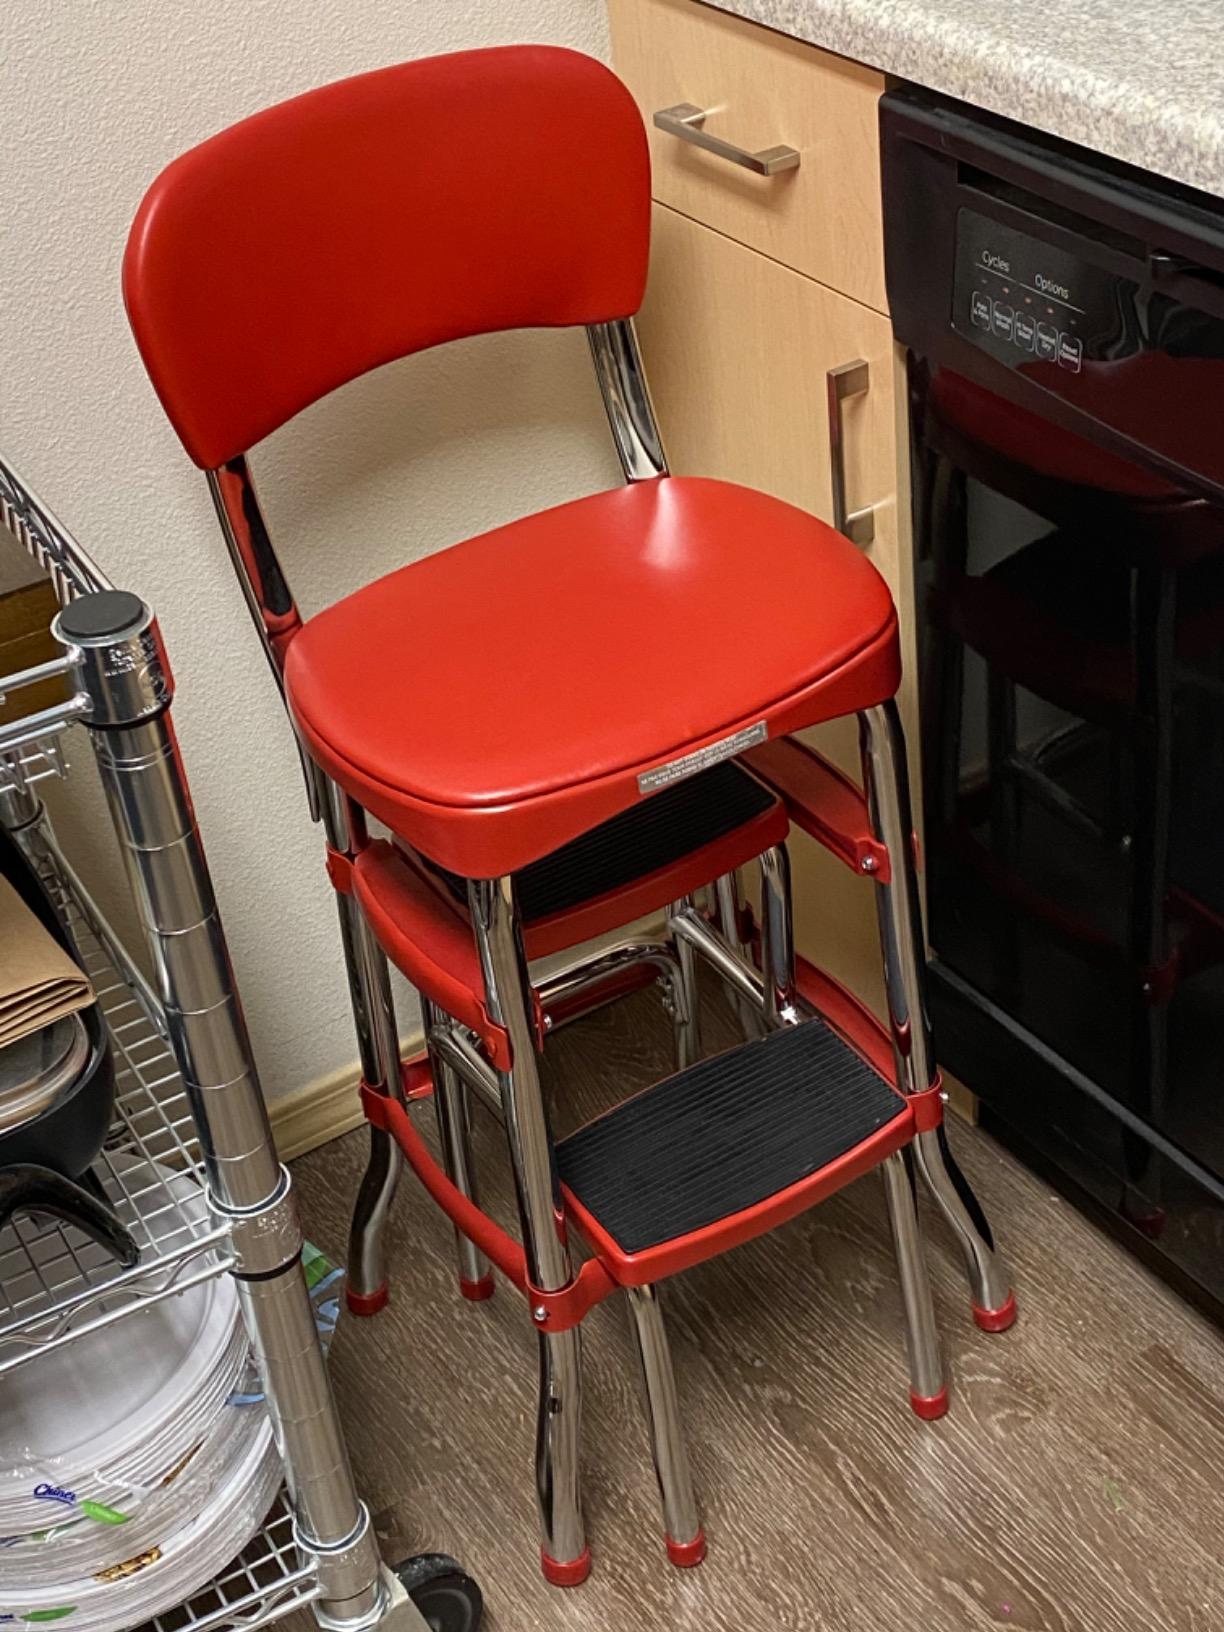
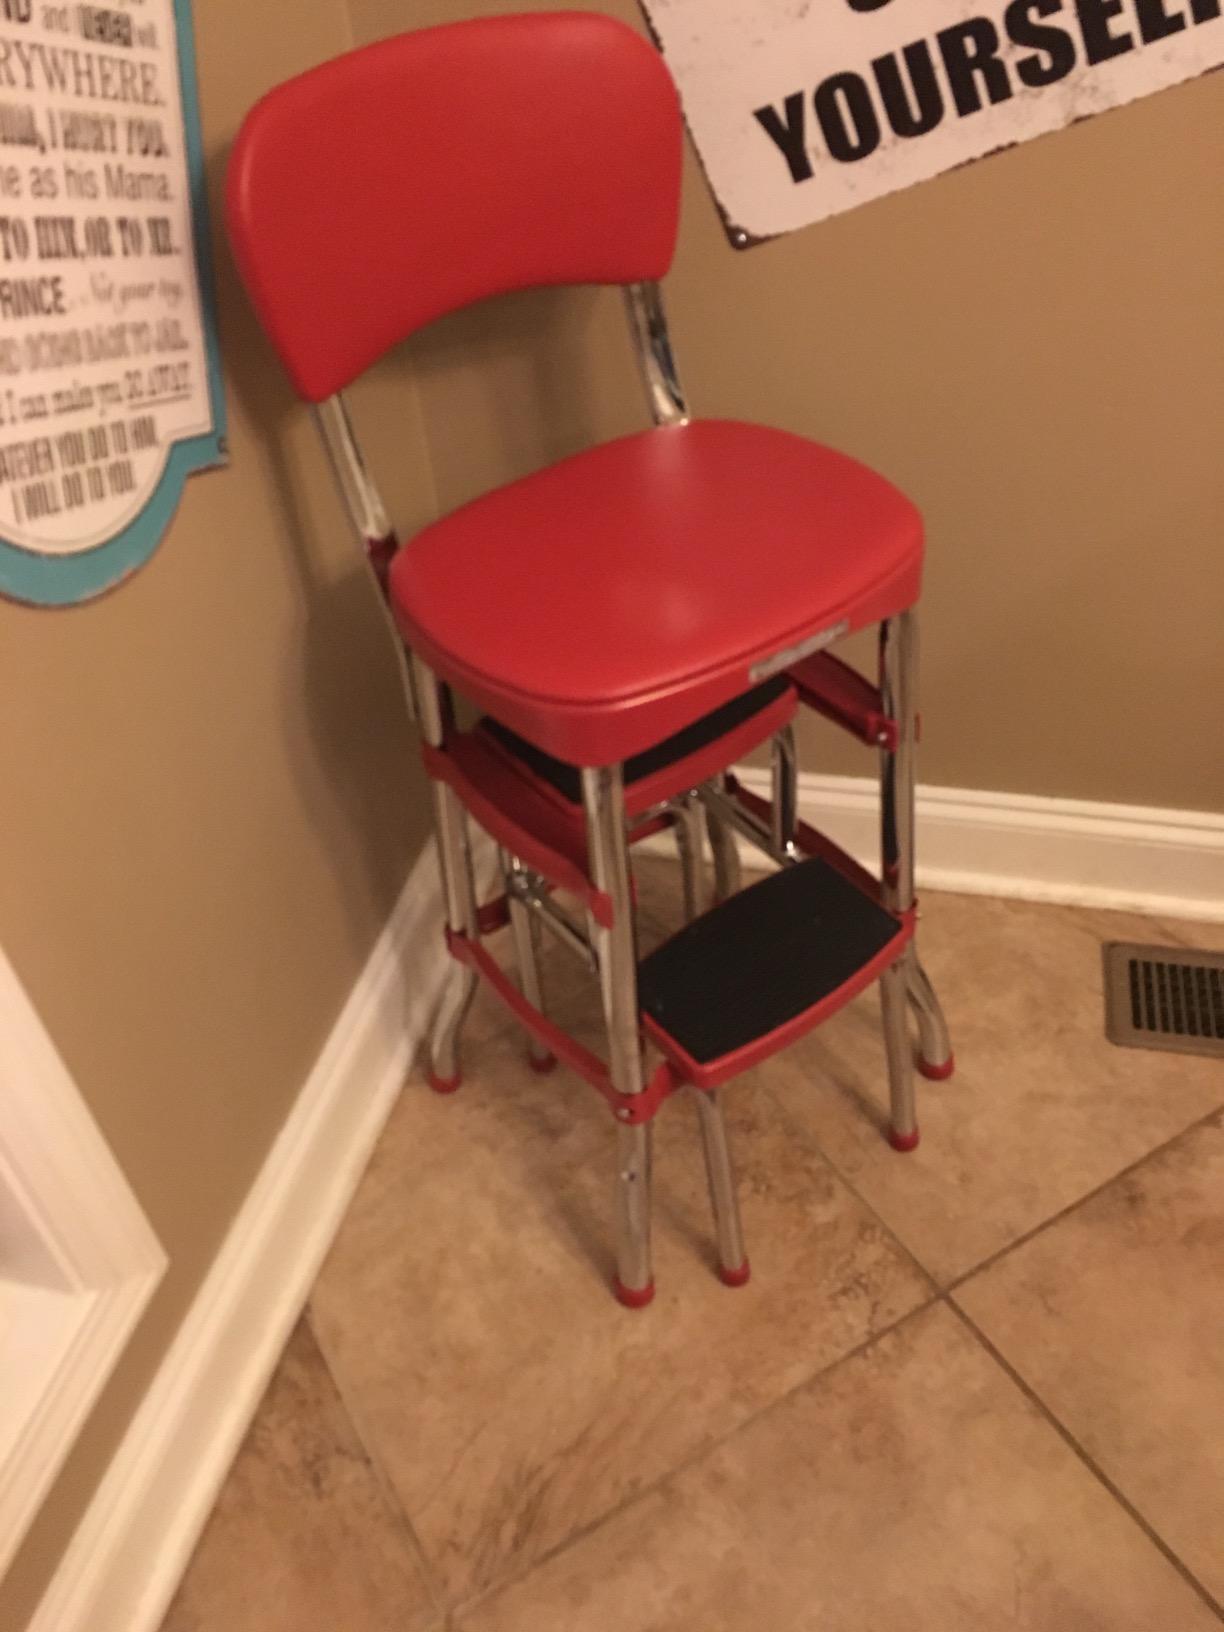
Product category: items_chair
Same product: yes